Rufus Stokes

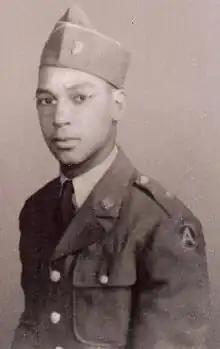
Rufus Stokes circa 1940

Rufus Stokes (September 3, 1924 – June 22, 1986), an African American inventor, was born in Phenix City, Alabama.